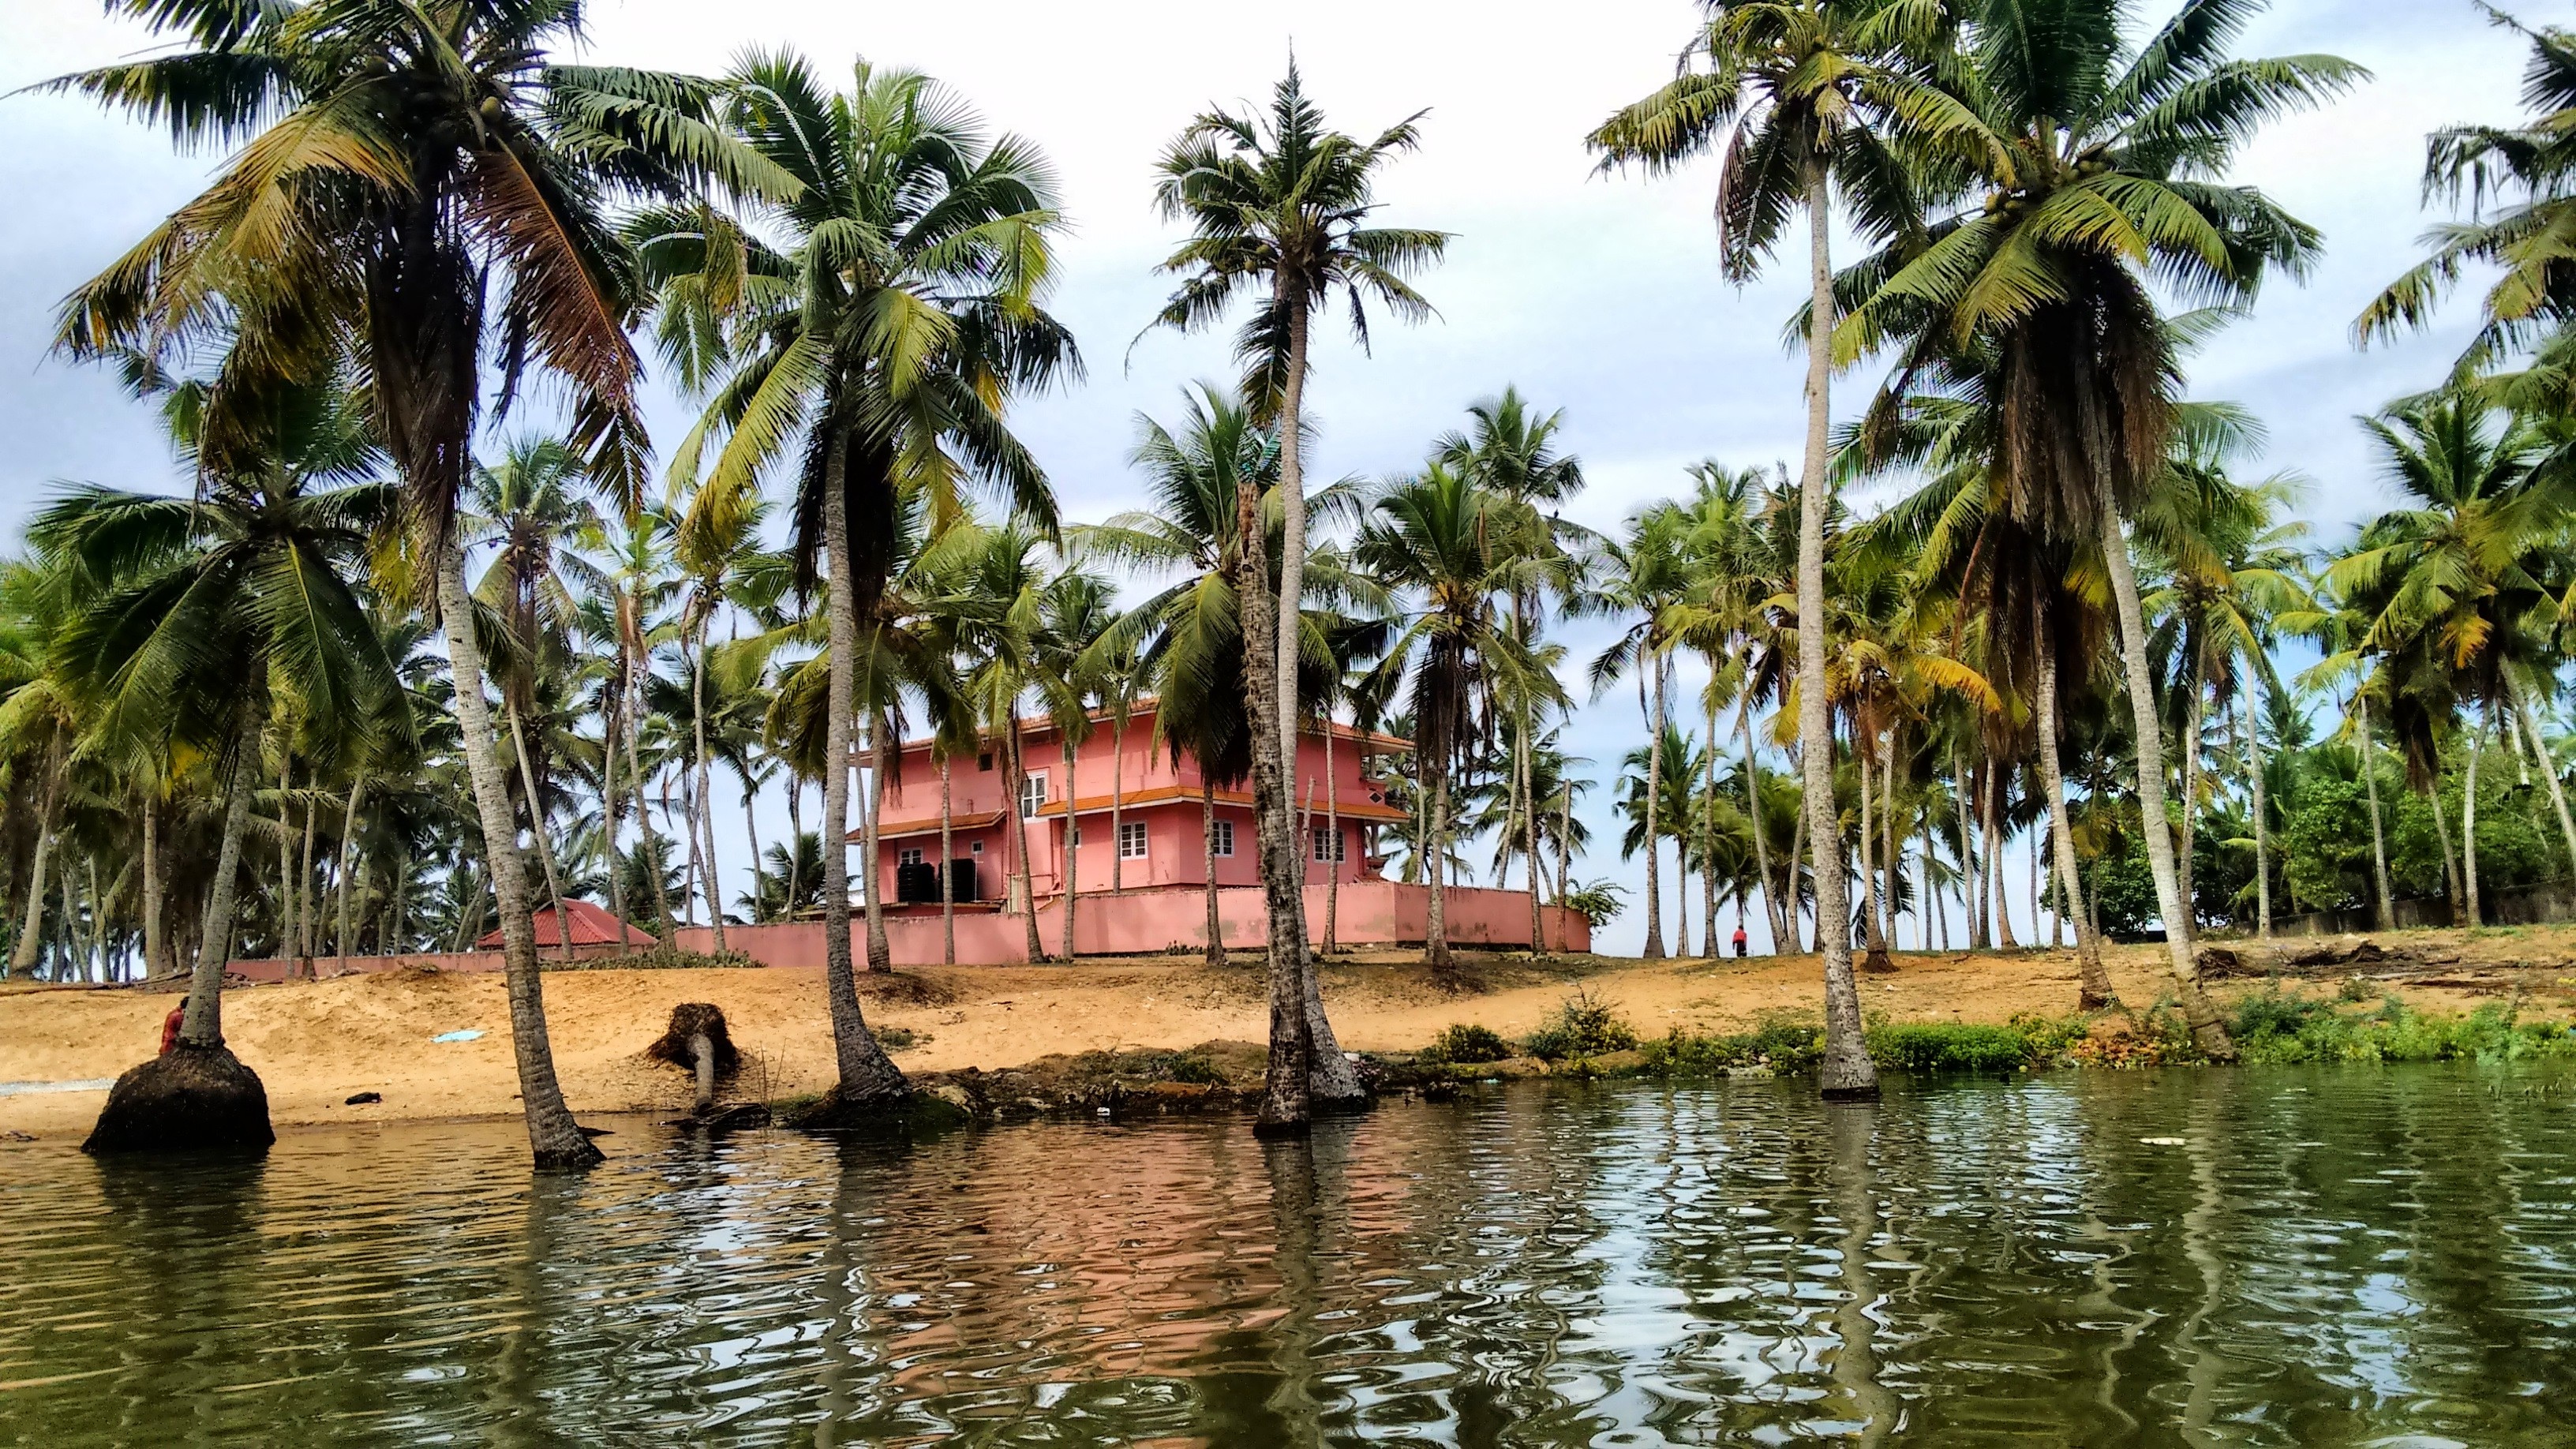
tree, vacation, jungle, lagoon, tourism, resort, tropics, arecales, palm family